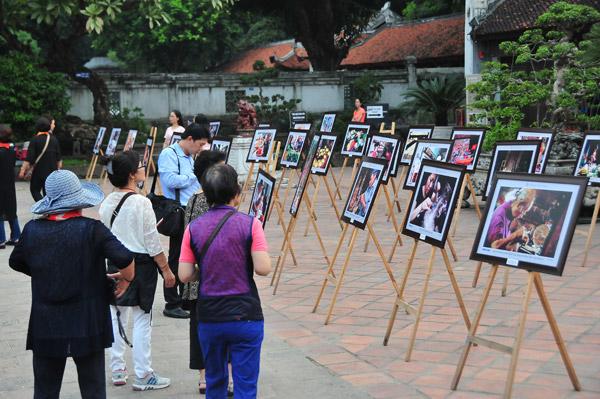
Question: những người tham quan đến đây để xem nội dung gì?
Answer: xem những bức tranh